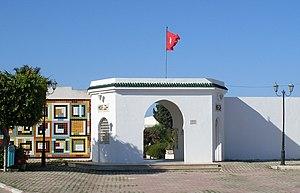
Musée archéologique de Lamata, Tunisie